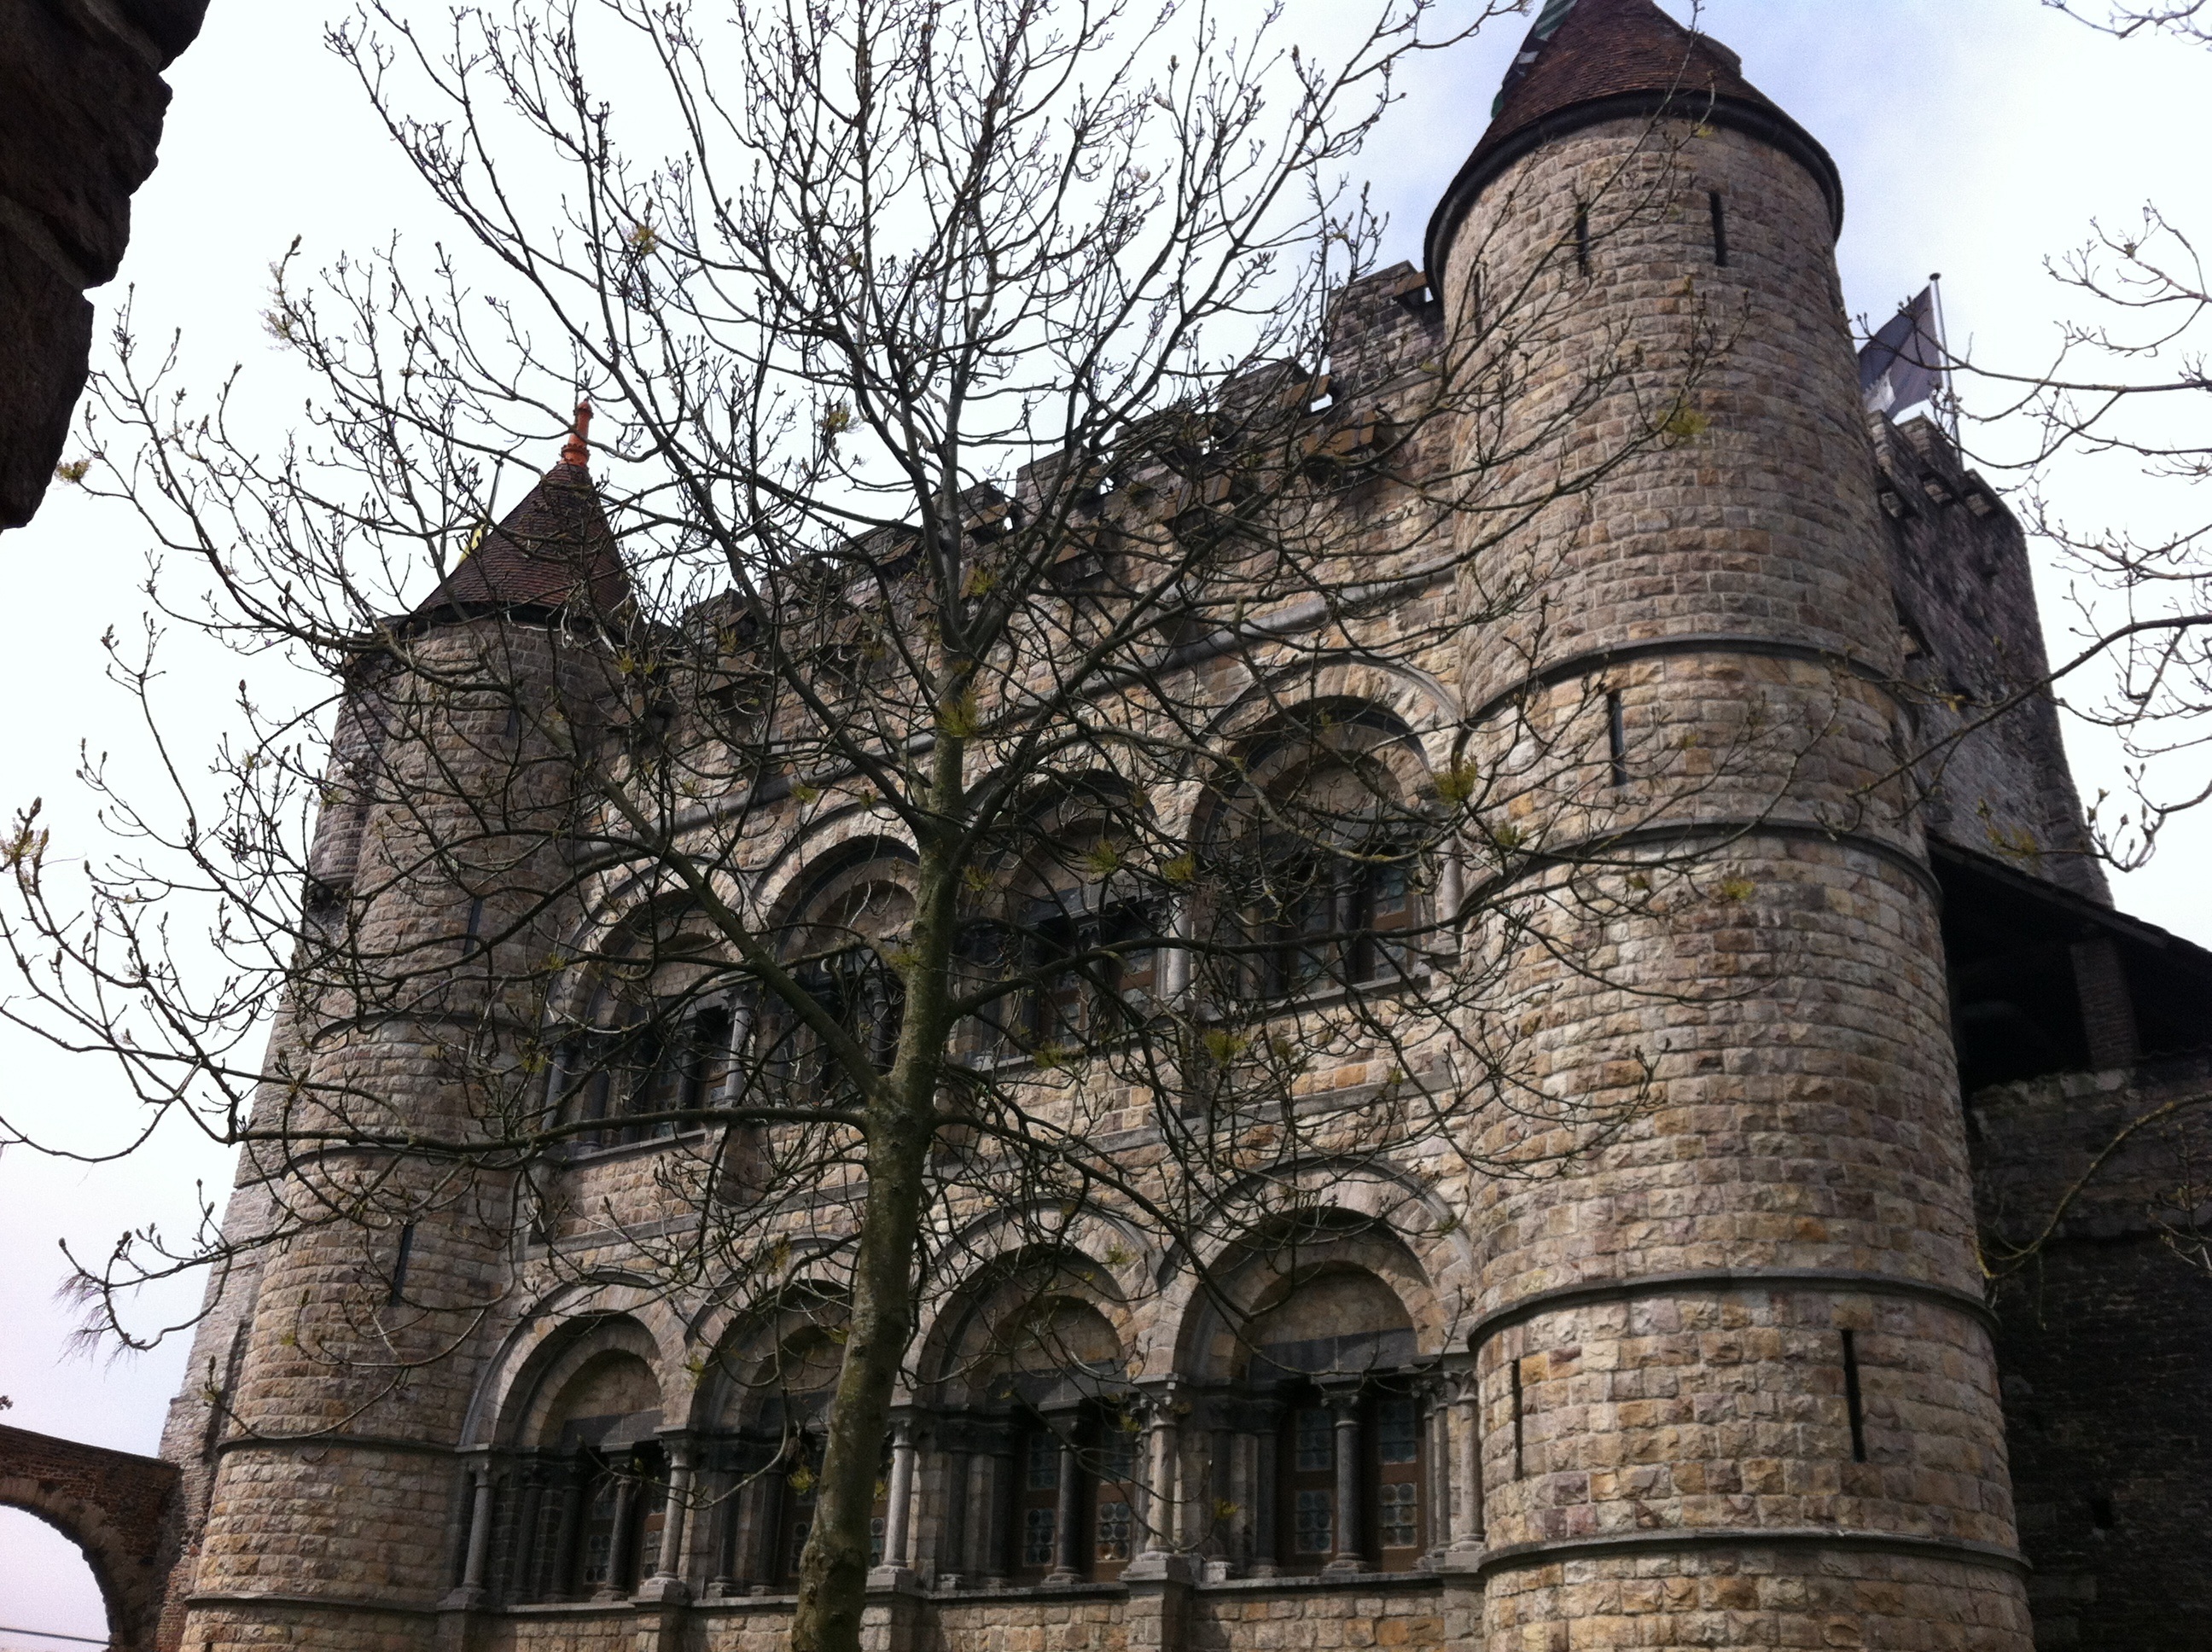
architecture, building, tower, castle, facade, cathedral, chapel, place of worship, medieval architecture, monastery, synagogue, abbey, gent, gothic architecture, historic site, ghent